Laura Mennell

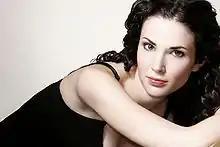
Mennell, photographed in 2009

Laura Mennell (born 18 April 1980) is a Canadian actress known for her roles in "Thirteen Ghosts", "Alphas", "Haven", "Loudermilk", "The Man in the High Castle", "Watchmen" and "Batwoman". In 2011/2012 Mennell co-starred on the Sci-fi television series "Alphas". Laura appeared as Charlotte Cross in the fifth season of the Syfy series "Haven," and she starred in the comedy series "Loudermilk" from 2017 to 2018. Despite being best known for her numerous science fiction roles, Mennell says she is not concerned about being typecast.